The Waste Land

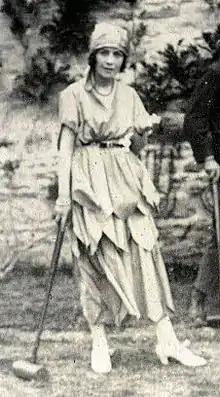
Vivienne Eliot in 1921

Eliot married his first wife Vivienne Haigh-Wood in 1915, having been introduced to her earlier that year by Scofield Thayer. She had a history of mental illness, and it is not clear to what extent Eliot knew about this before the wedding. The marriage had a shaky start: Eliot appears to have had certain neuroses concerning sex and sexuality, perhaps indicated by the women featured in his poetry, and there is speculation that the two were not sexually compatible. In late 1915 Vivienne began to suffer from "nerves" or "acute neuralgia", an illness which undoubtedly bore a mental component. Their friend Bertrand Russell took her to the seaside town of Torquay to recuperate; Eliot took Russell's place after a week, and the couple walked the shore, which Eliot found tranquil. Once back in London, Vivienne was left bored and unoccupied while Eliot worked fourteen or fifteen hours a day, and in 1918 had a brief affair with Russell; it is not known if Eliot was aware of this. Eliot himself, under strain from his heavy workload, concern about his father's health, and the stress of the ongoing war, was also suffering from poor health, to the extent that his doctor had ordered him not to write prose for six months. In the succeeding years both experienced periods of depression, with Eliot being constantly exhausted and Vivienne experiencing migraines. In 1921 Eliot was diagnosed with a nervous disorder and prescribed three months of rest, a period that precipitated the writing of "The Waste Land".